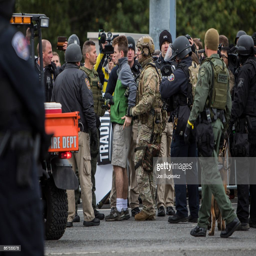
a person is arrested during a rally .